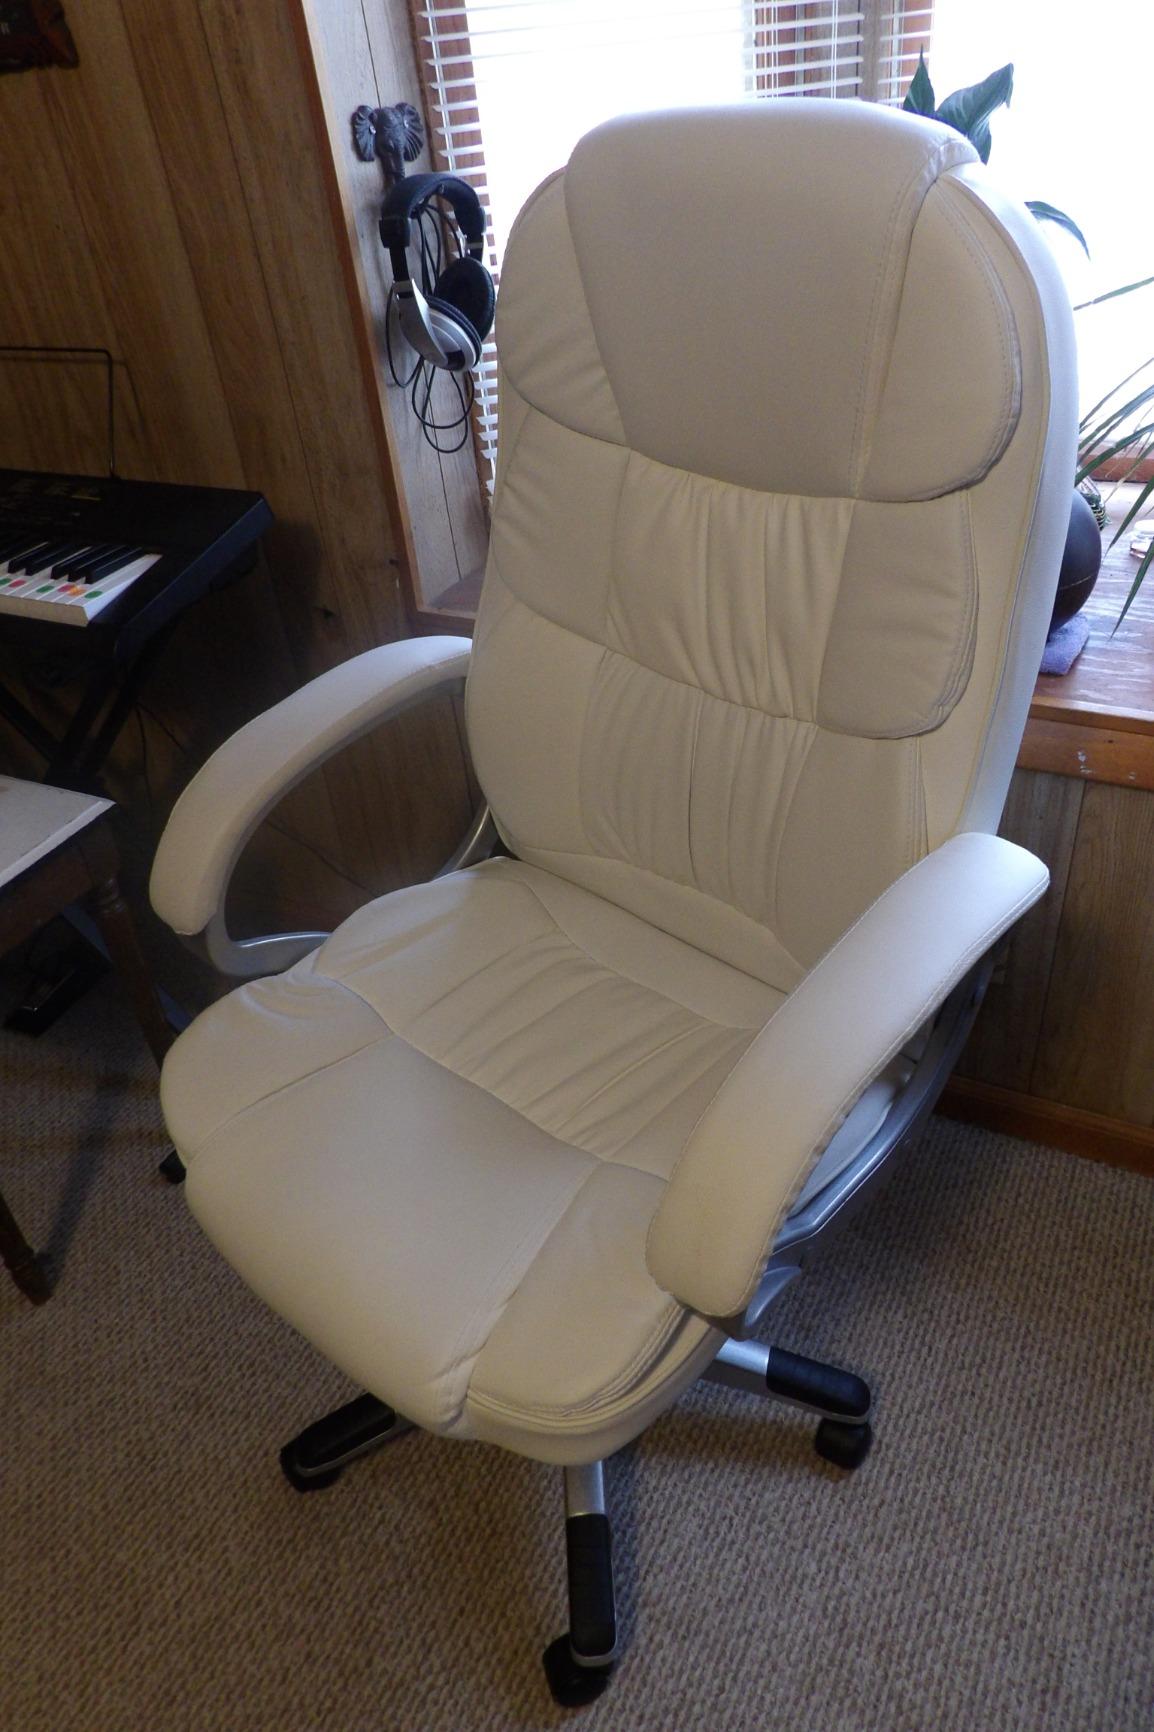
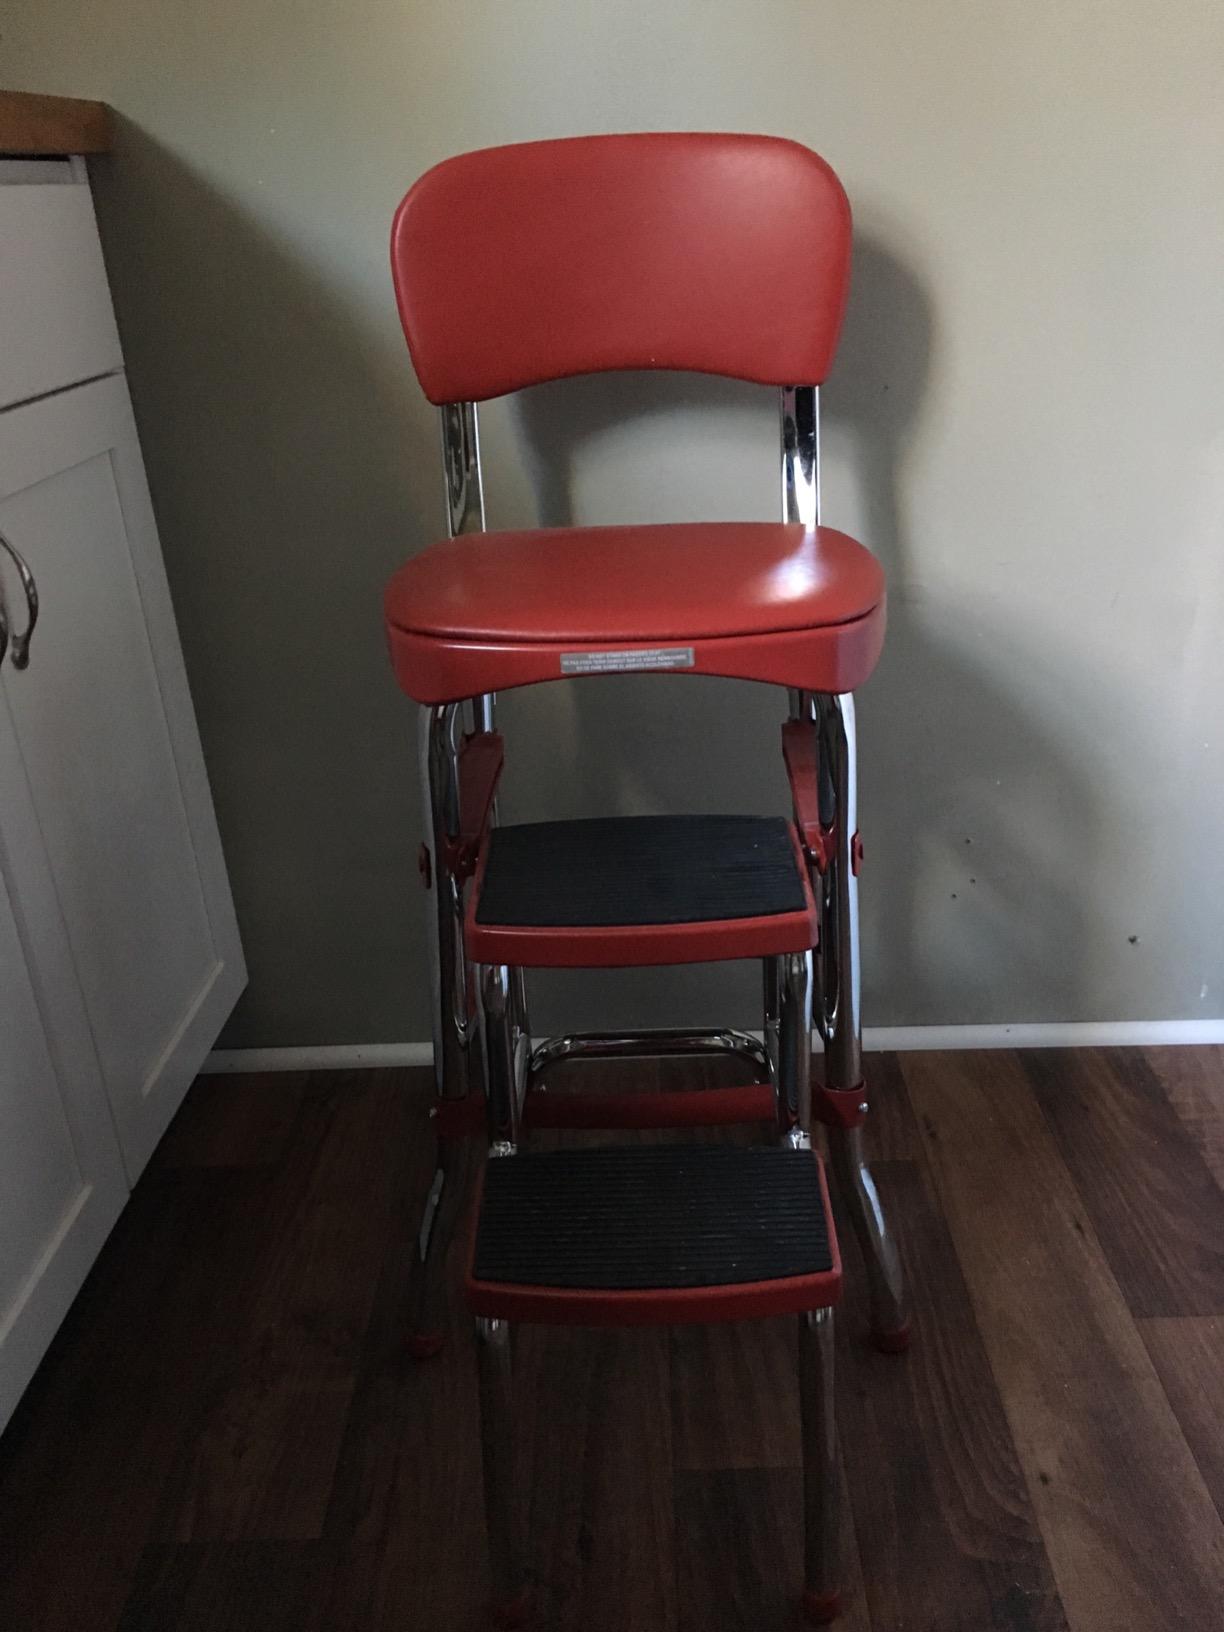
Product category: items_chair
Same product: no